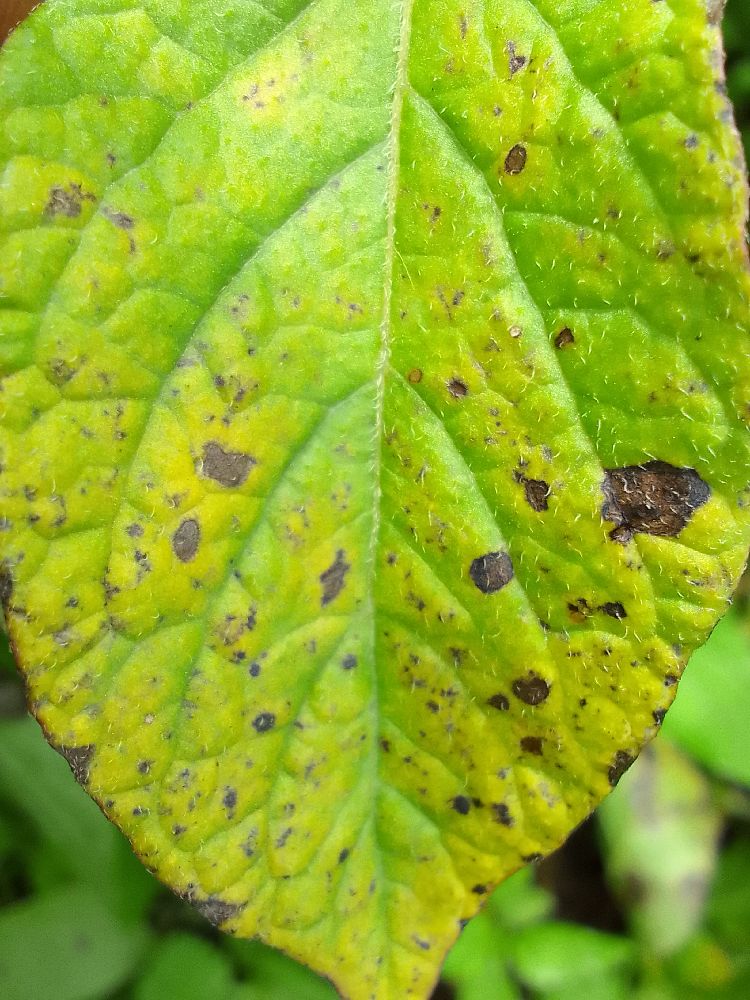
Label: Early blight